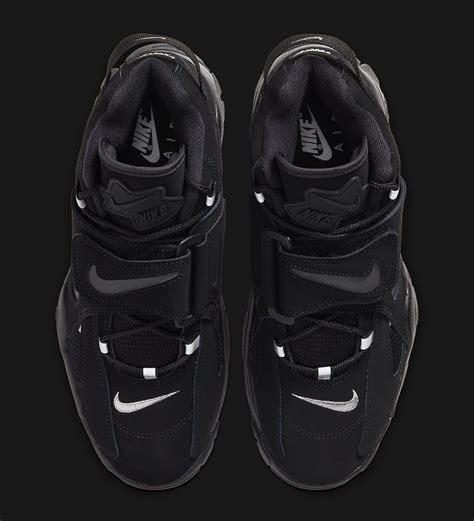
Brand: Nike
Model: Air Barrage